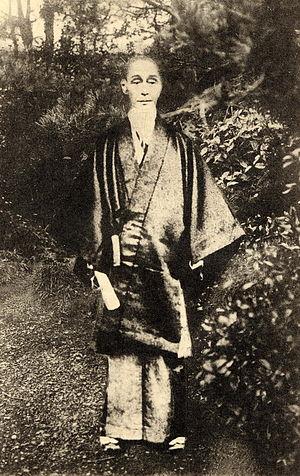
Date Munehiro, aussi connu sous le nom de Date Chihiro, est un samouraï japonais adepte du kokugaku et père de Mutsu Munemitsu. Son nom de plume était Jitoku.